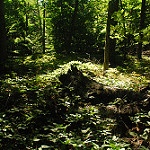
Label: forest